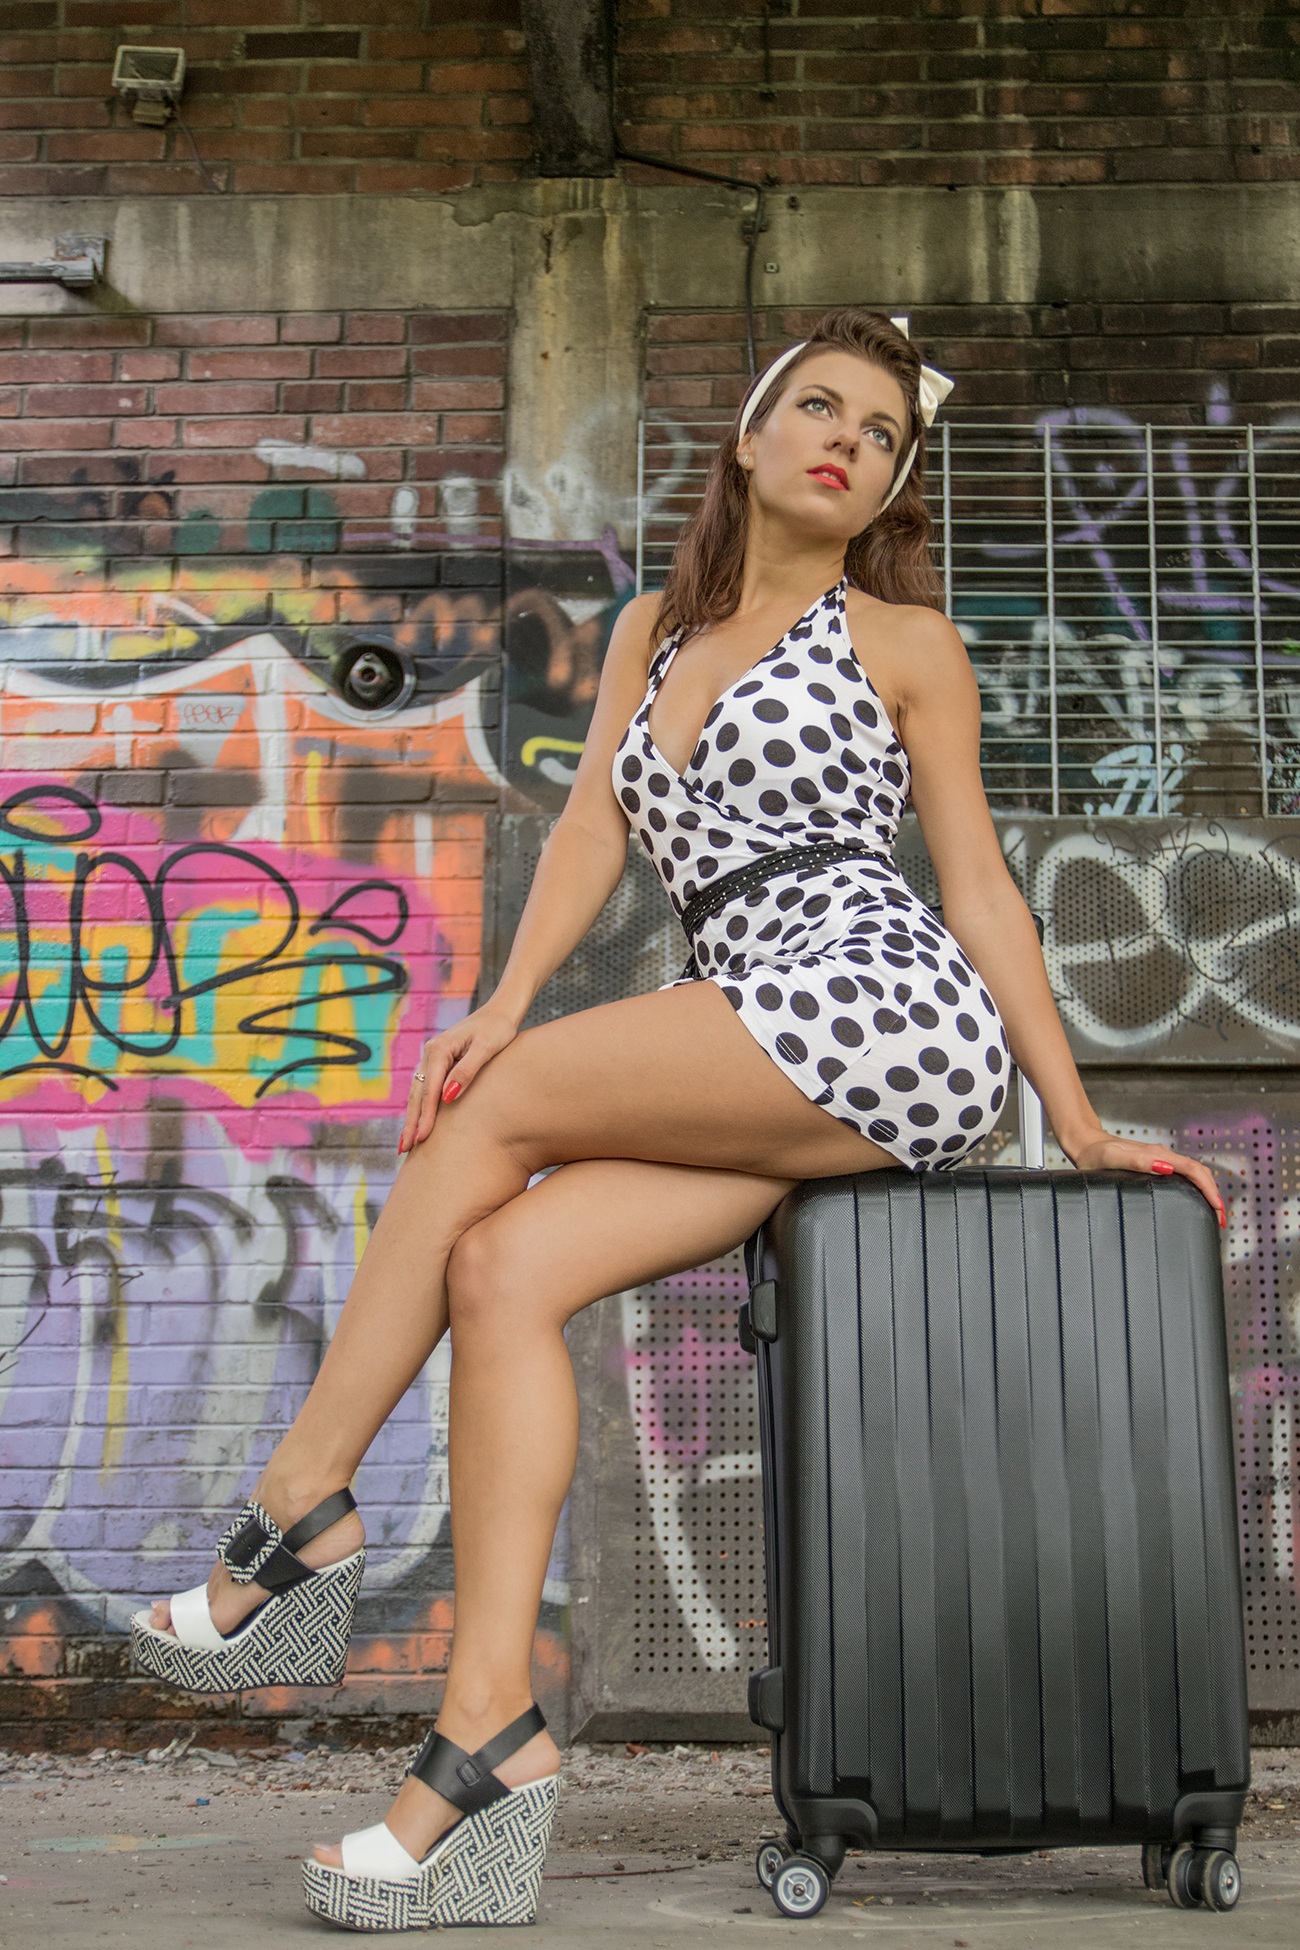
girl, retro, female, leg, model, spring, sitting, fashion, lady, human body, shooting, thigh, beauty, sexy, pinup, abdomen, photo shoot, human positions, supermodel